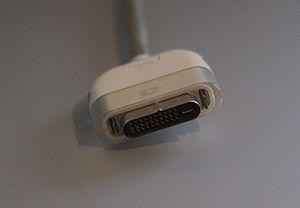
Un connecteur ADC (Apple Display Connector)
L'Apple Display Connector est un connecteur propriétaire d'Apple utilisé entre 2000 et 2005 et qui permettait de transporter dans un même câble, le signal vidéo, l'alimentation de l'écran, et les signaux USB. L'ADC a été utilisé sur la majorité des Power Mac entre 2000 et 2004, avant d'être abandonné en 2005. Apple a proposé divers écrans équipés d'un connecteur dans les gammes Cinema Display et Studio Display, avec des modèles équipés d'une dalle LCD mais aussi des versions avec un écran cathodique.